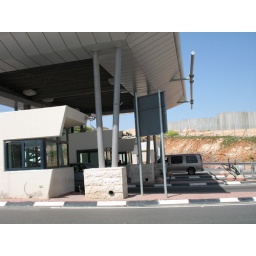
checking cars to Jerusalem, wall in background